Daniel O'Neill (editor)

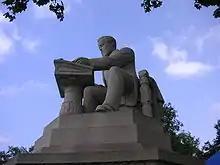
Memorial to O'Neill at his gravesite in the Allegheny Cemetery

Daniel O'Neill immigrated to the United States from Ireland in 1851, settling in Pittsburgh, Pennsylvania. He became editor and owner of the "Pittsburgh Dispatch" newspaper along with his brother Eugene M. O'Neill. O'Neill served several terms on the Pittsburgh City Council.